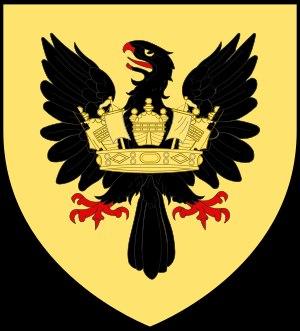
David Ludovic George Hopetoun Carnegie, 11e comte de Northesk, né le 24 septembre 1901 et mort en novembre 1963, est un parlementaire écossais et un skeletoneur britannique. Il a obtenu une médaille de bronze aux Jeux olympiques d'hiver de 1928.